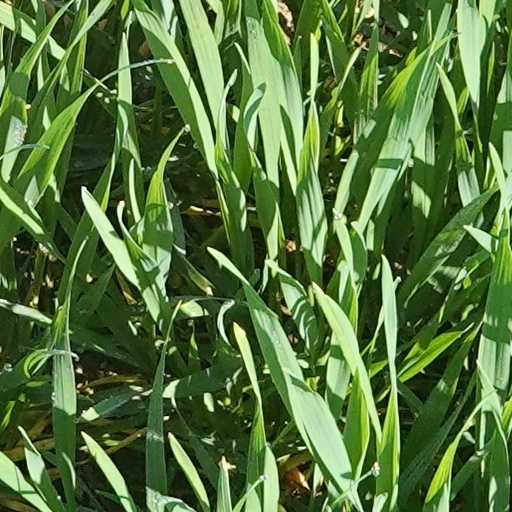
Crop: wheat